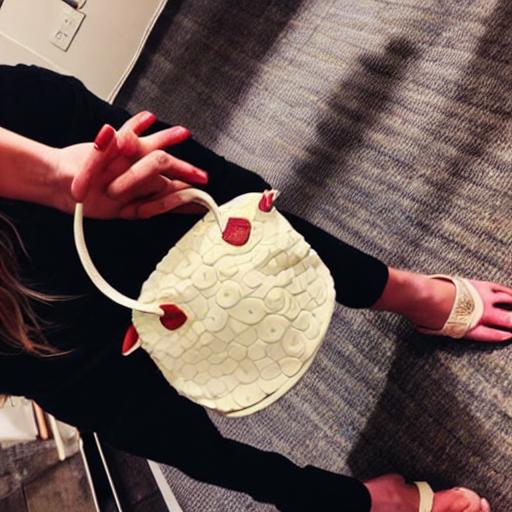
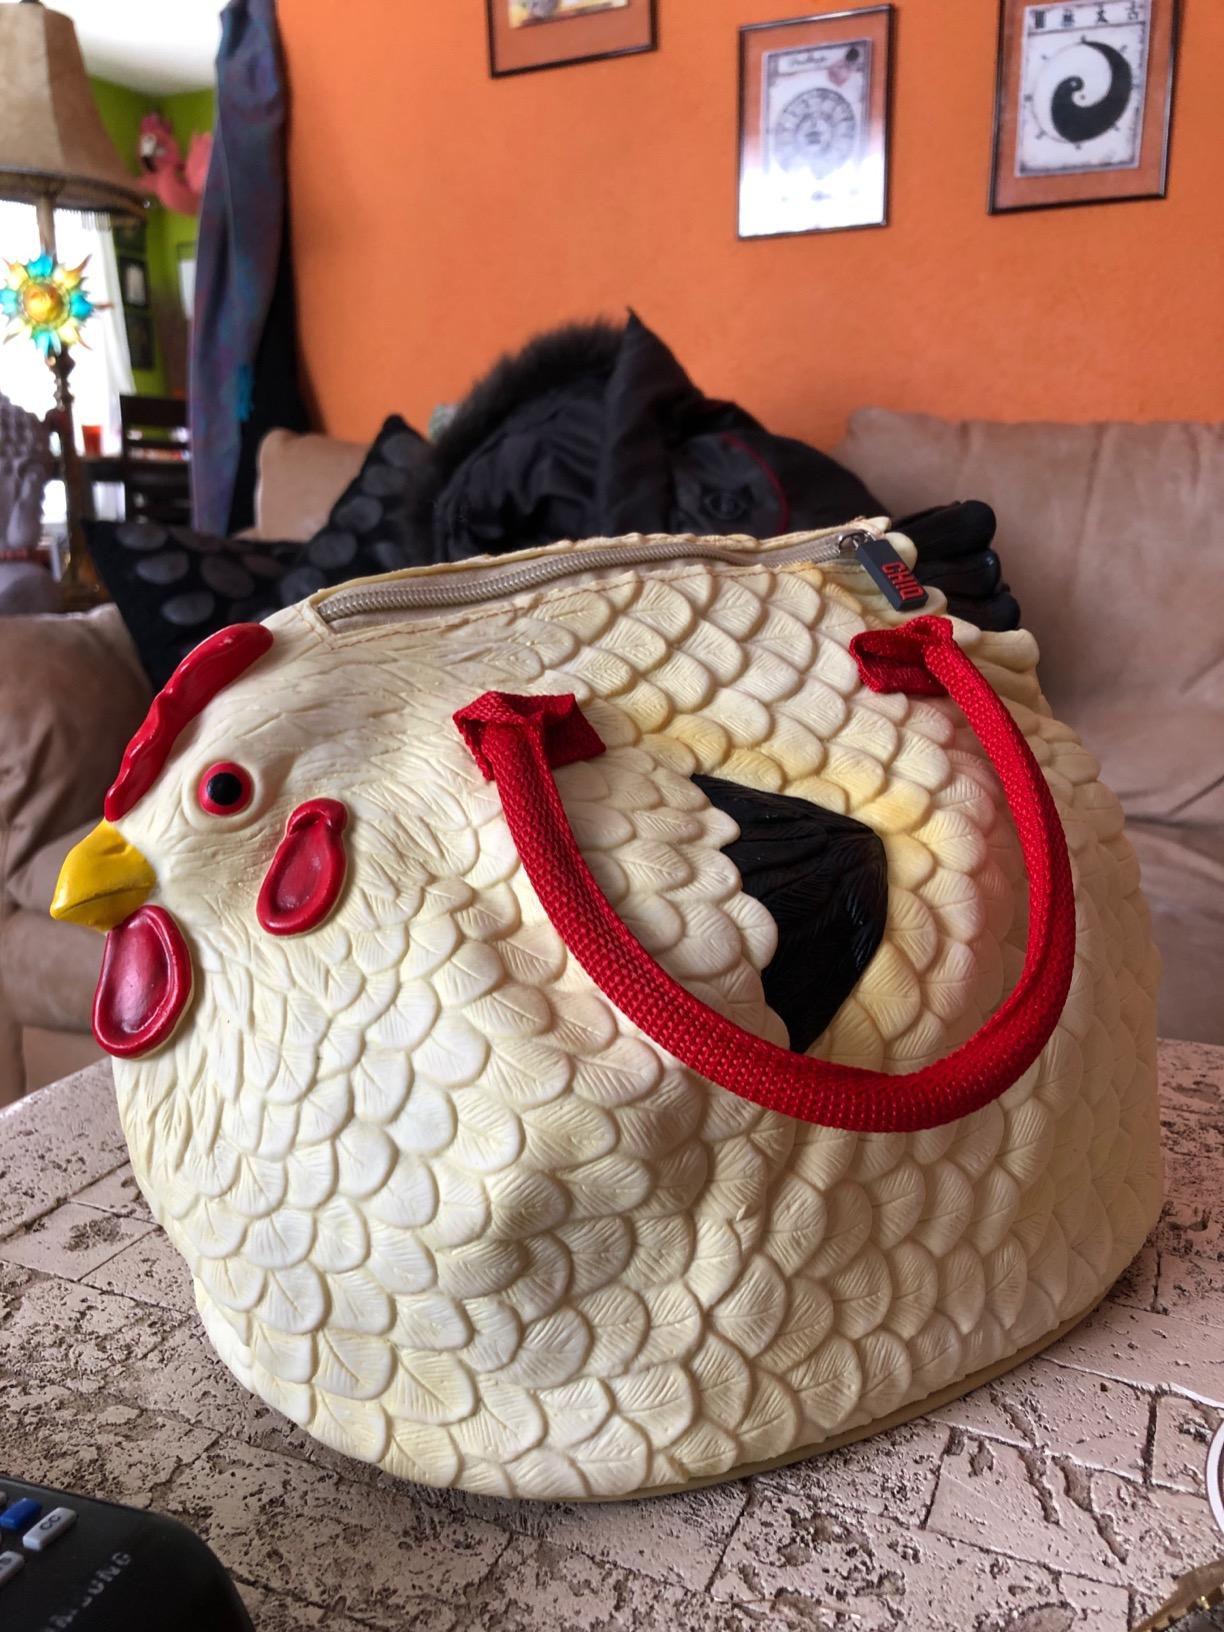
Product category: accessories_handbag
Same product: no